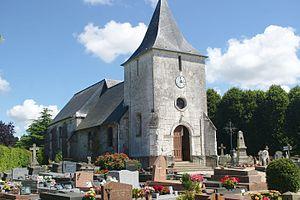
L'église de Gonfreville-Caillot,Seine-Maritime,Haute-Normandie,France.
Gonfreville-Caillot est une commune française située dans le département de la Seine-Maritime en région Normandie.